Balangiga

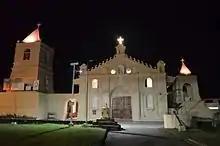

Balangiga is located on the southern coast of the island of Samar facing Leyte Gulf, and sits at the mouth of the Balangiga River. To the west lies the municipality of Lawaan, to the north is Llorente, and to the east are the municipalities of Quinapondan and Giporlos.